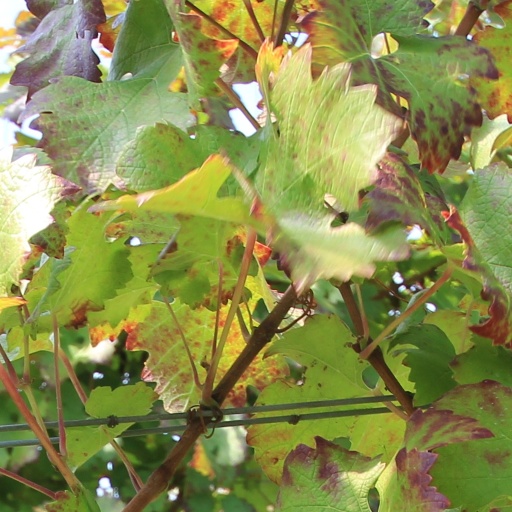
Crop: grape